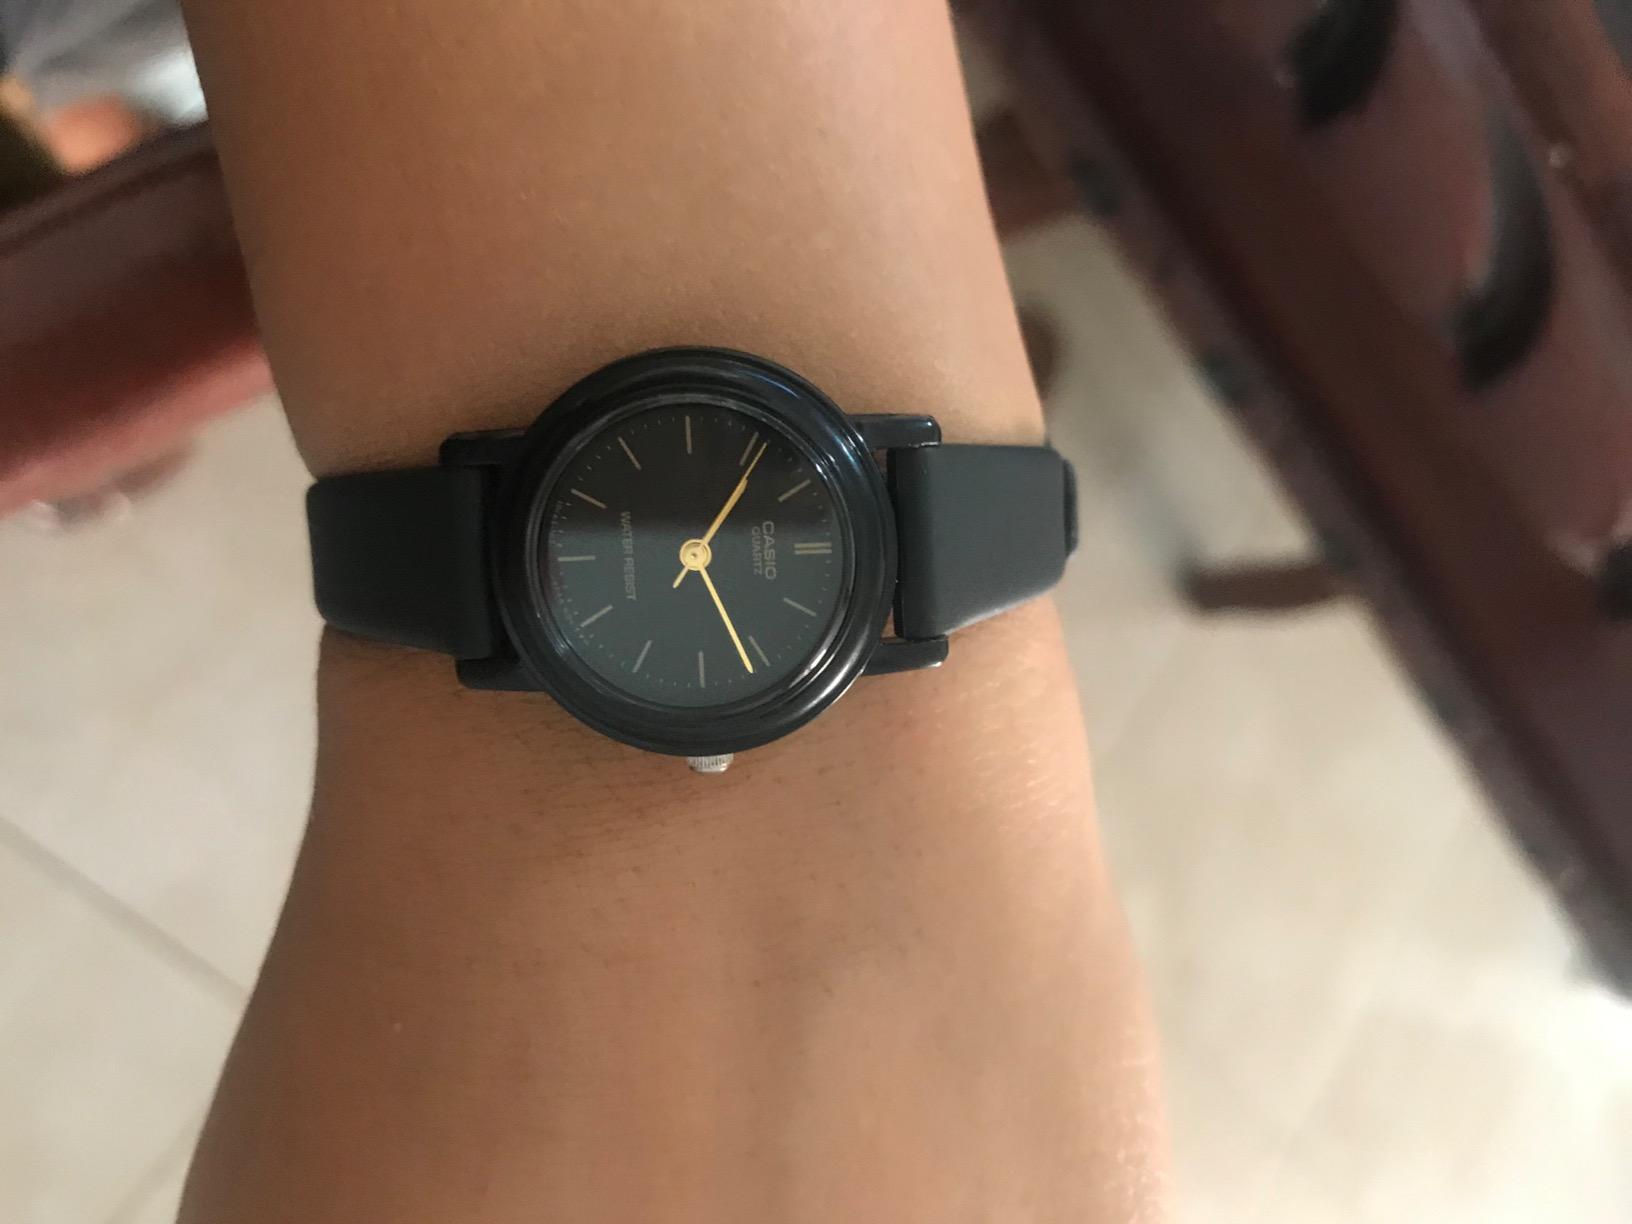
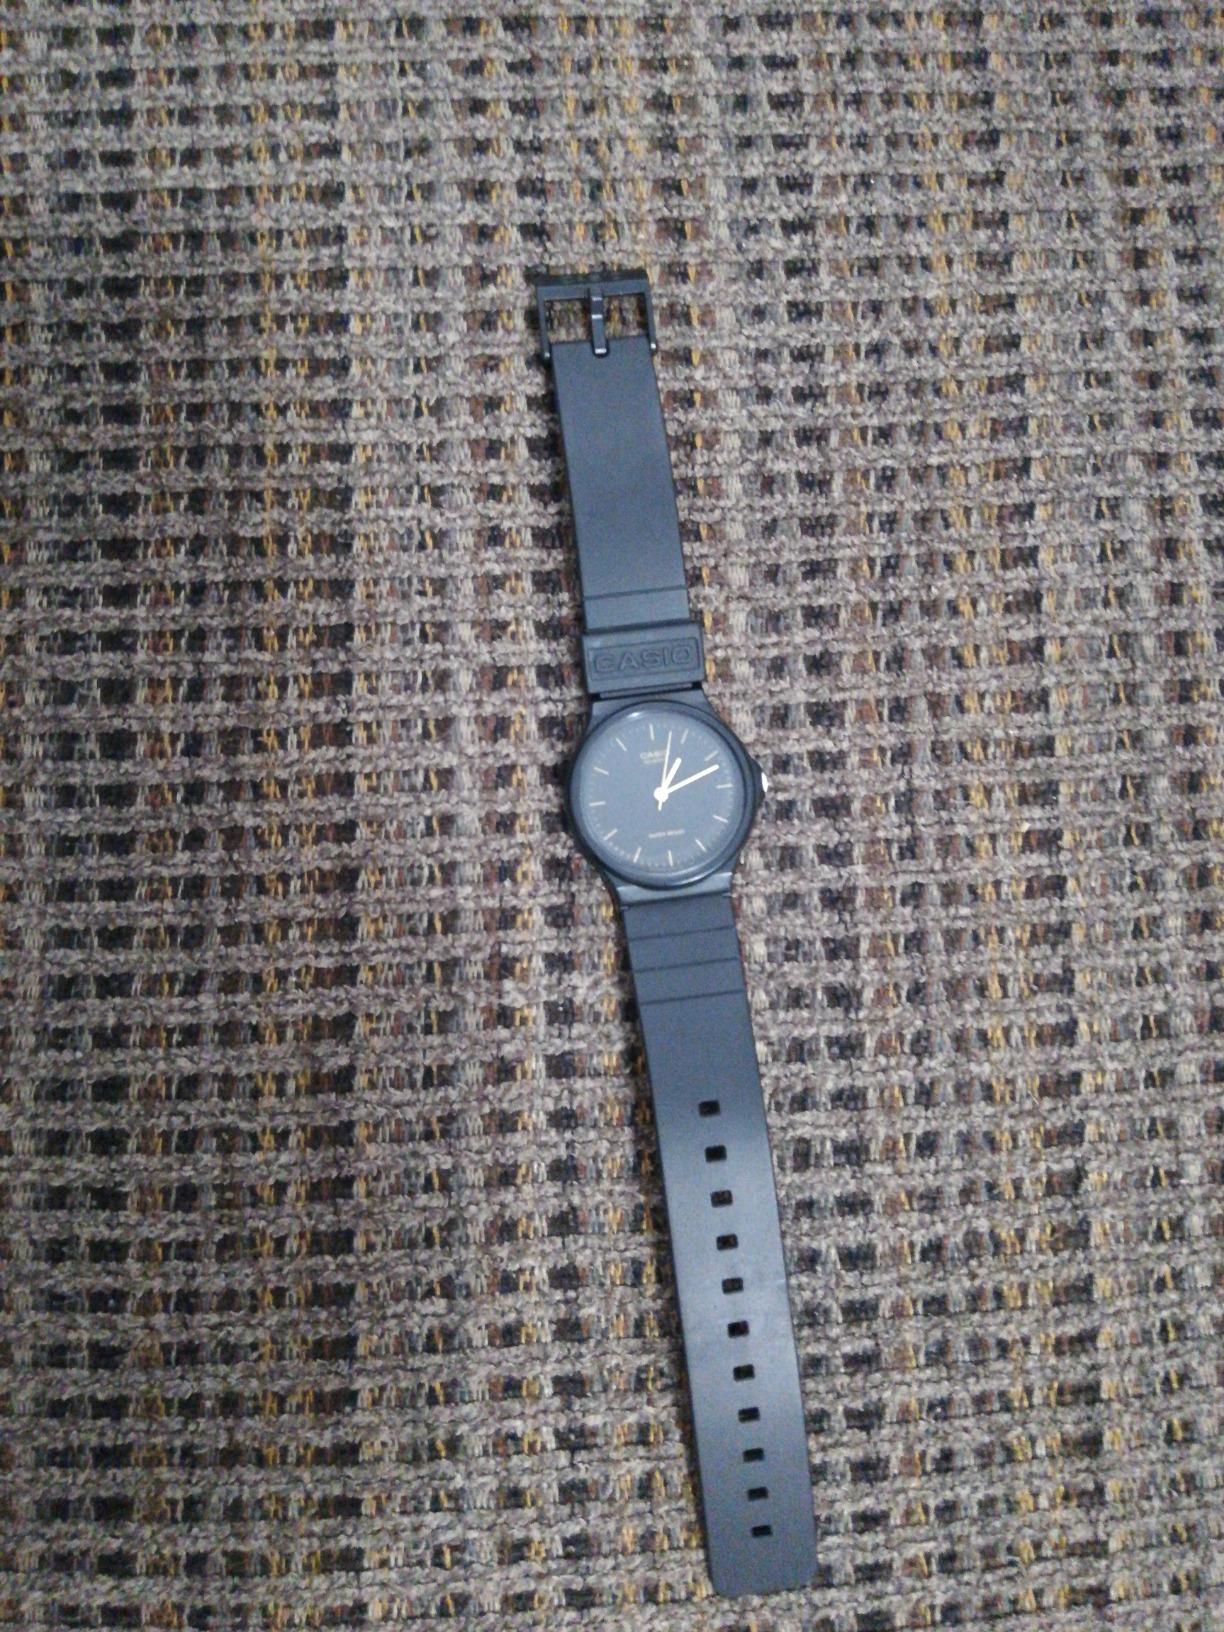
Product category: accessories_watch
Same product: no